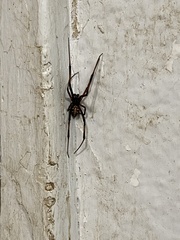
Species: Lactrodectus_hesperus